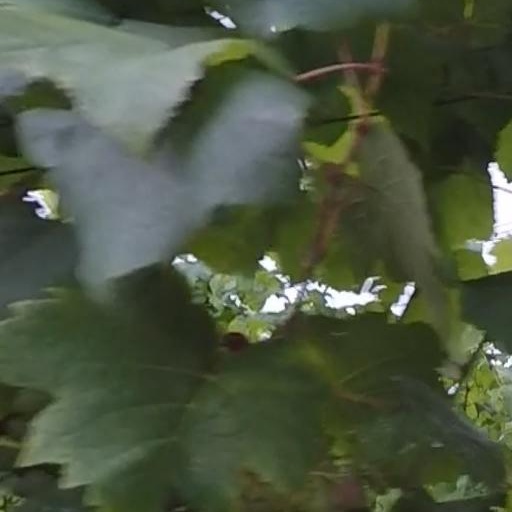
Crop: grape